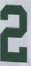
Number: 2